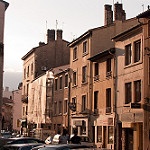
Label: buildings